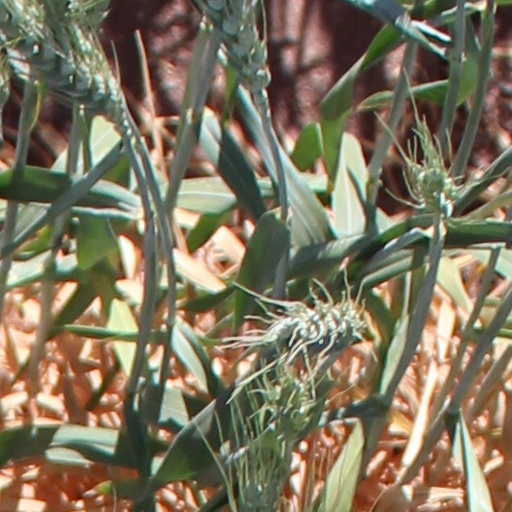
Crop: wheat